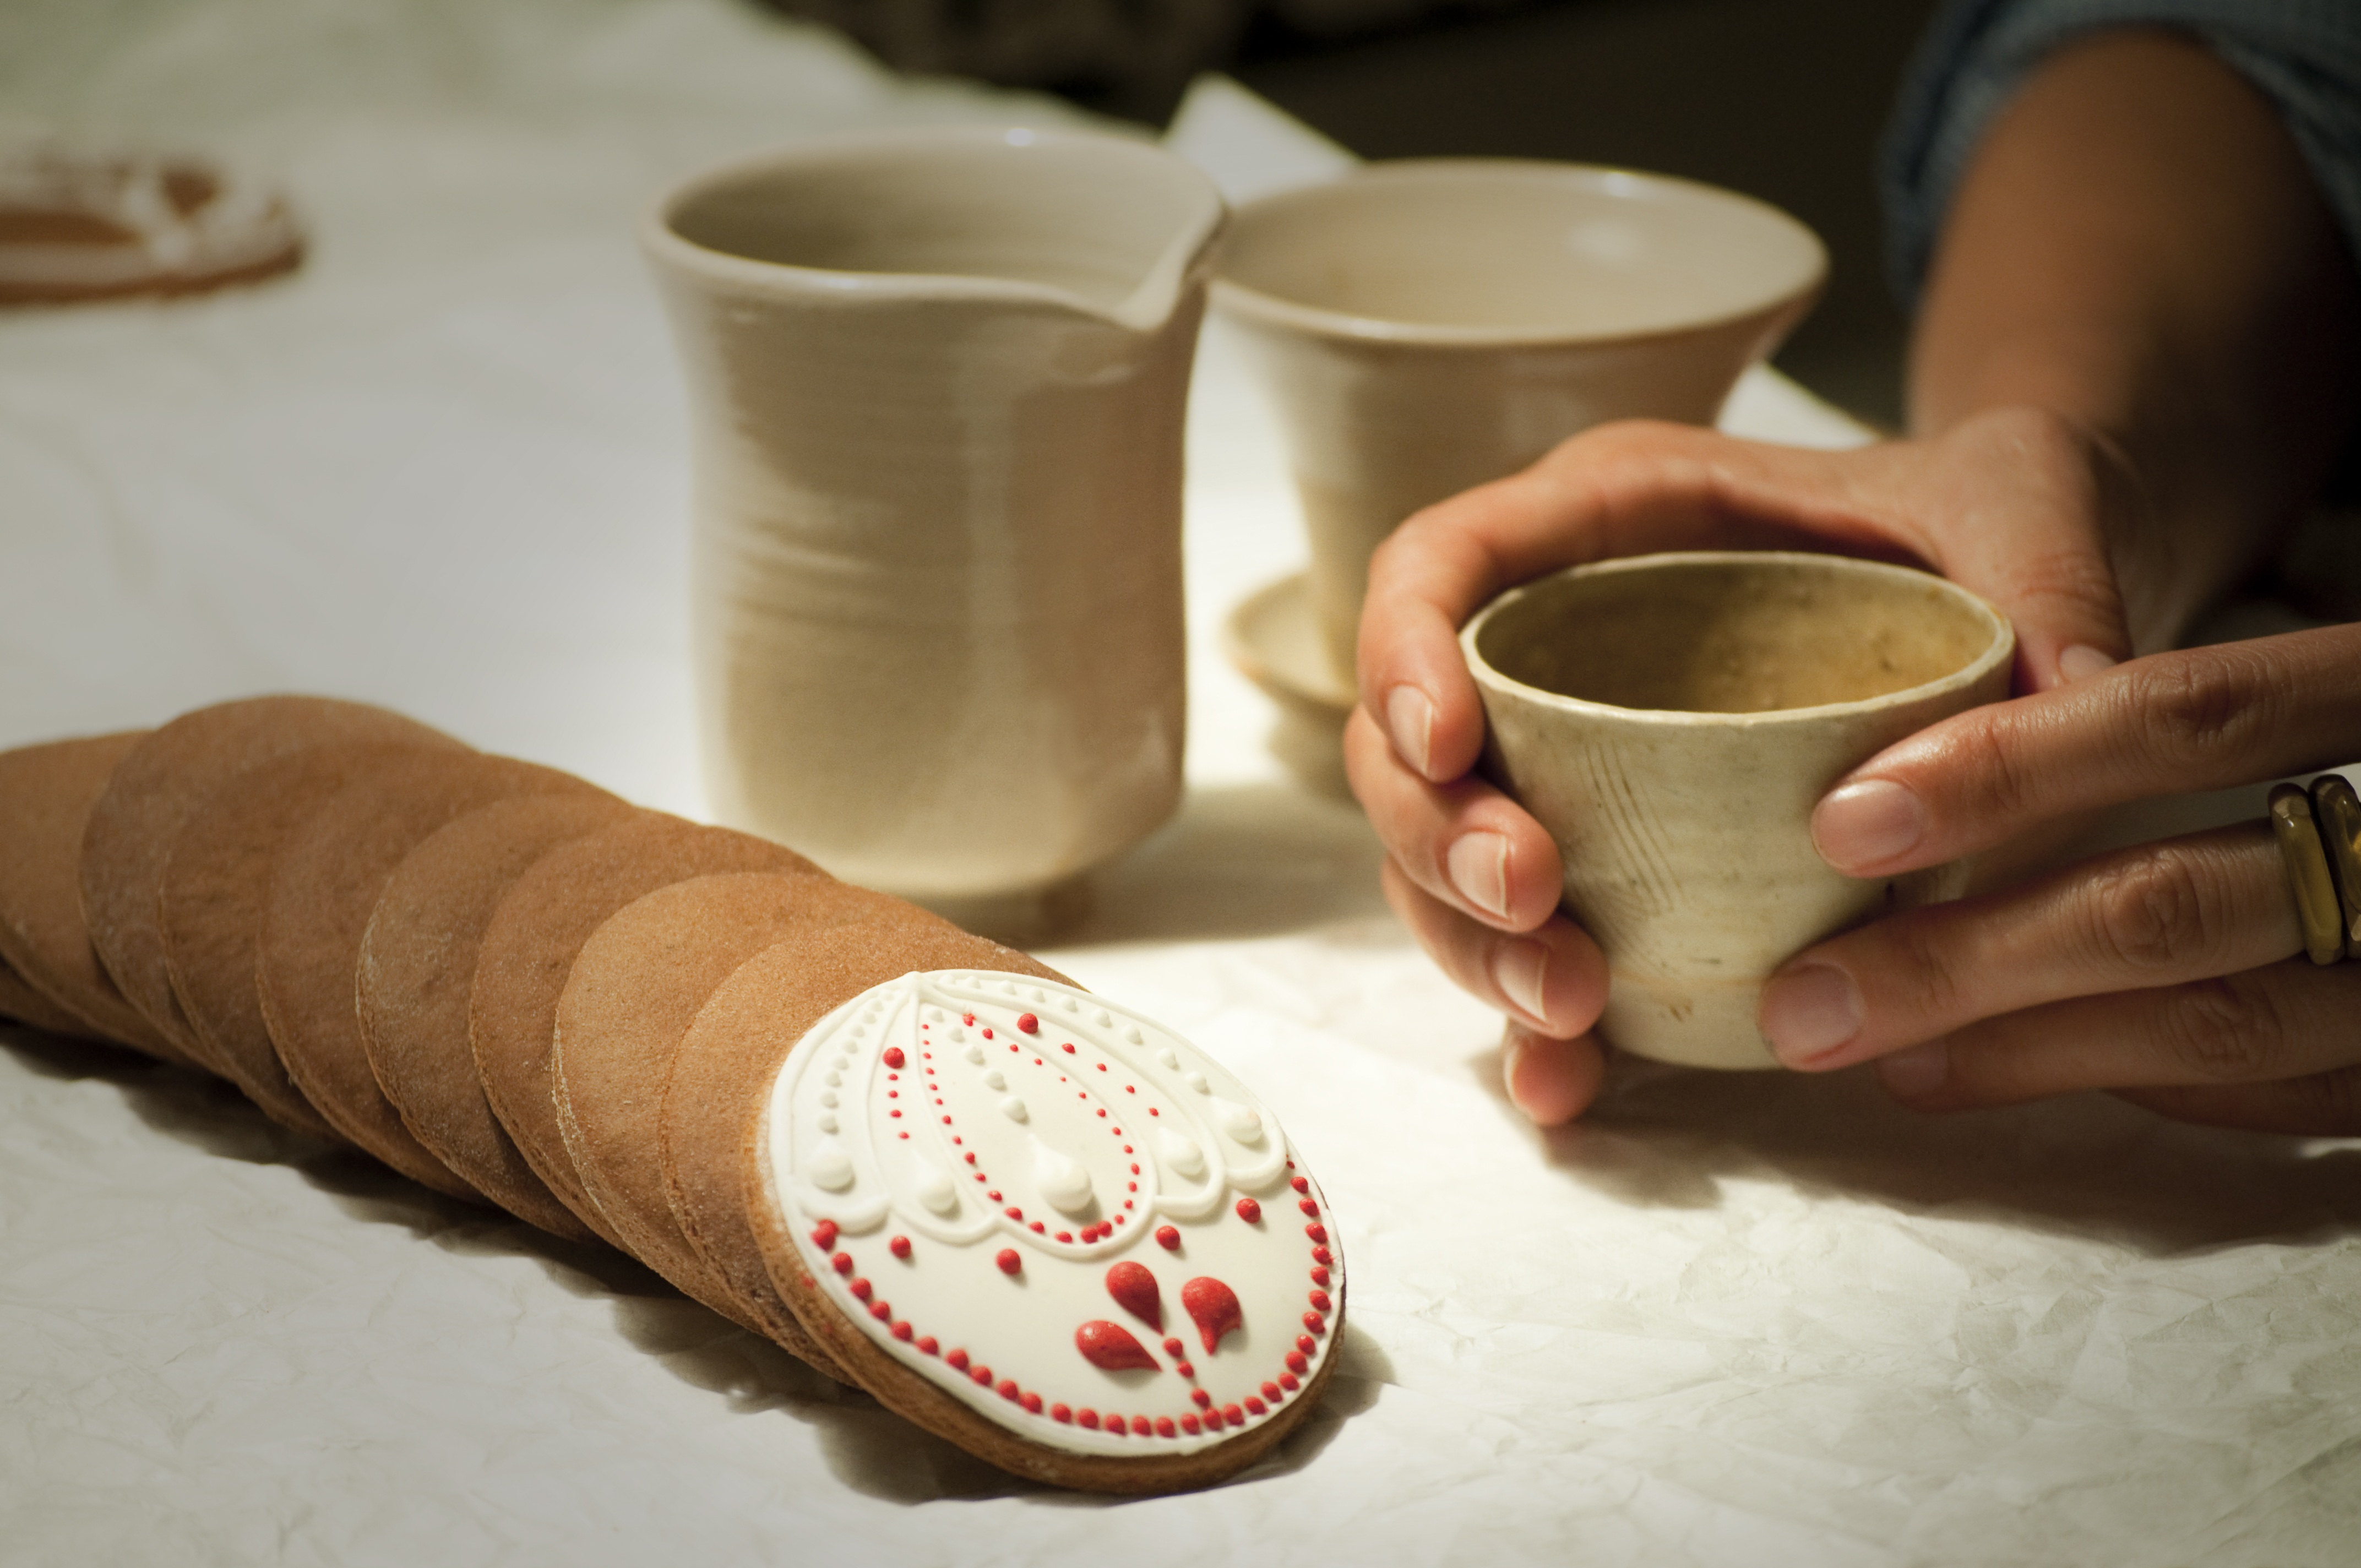
hand, coffee, cup, food, ceramic, drink, baking, coffee cup, art, design, shape, sweetness, ceramics, flavor, the cake